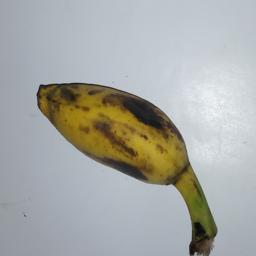
Banana variety: Champa Kola